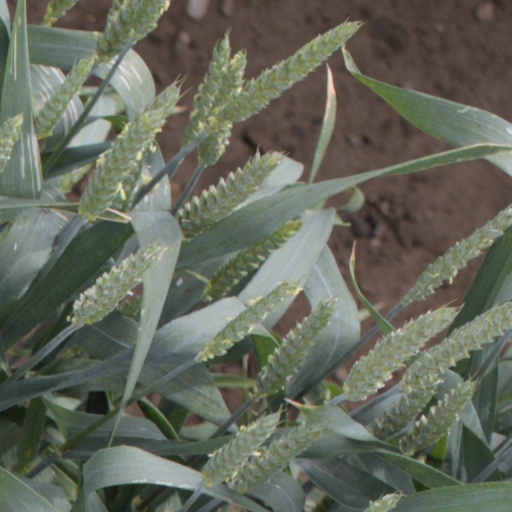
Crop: wheat